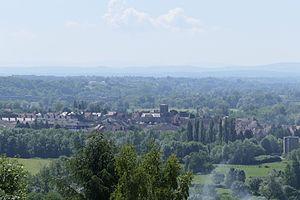
La Motte-Saint-Jean, panorama vue à partir de la terrasse de l'église
La Motte-Saint-Jean est une commune française située dans le département de Saône-et-Loire en région Bourgogne-Franche-Comté.